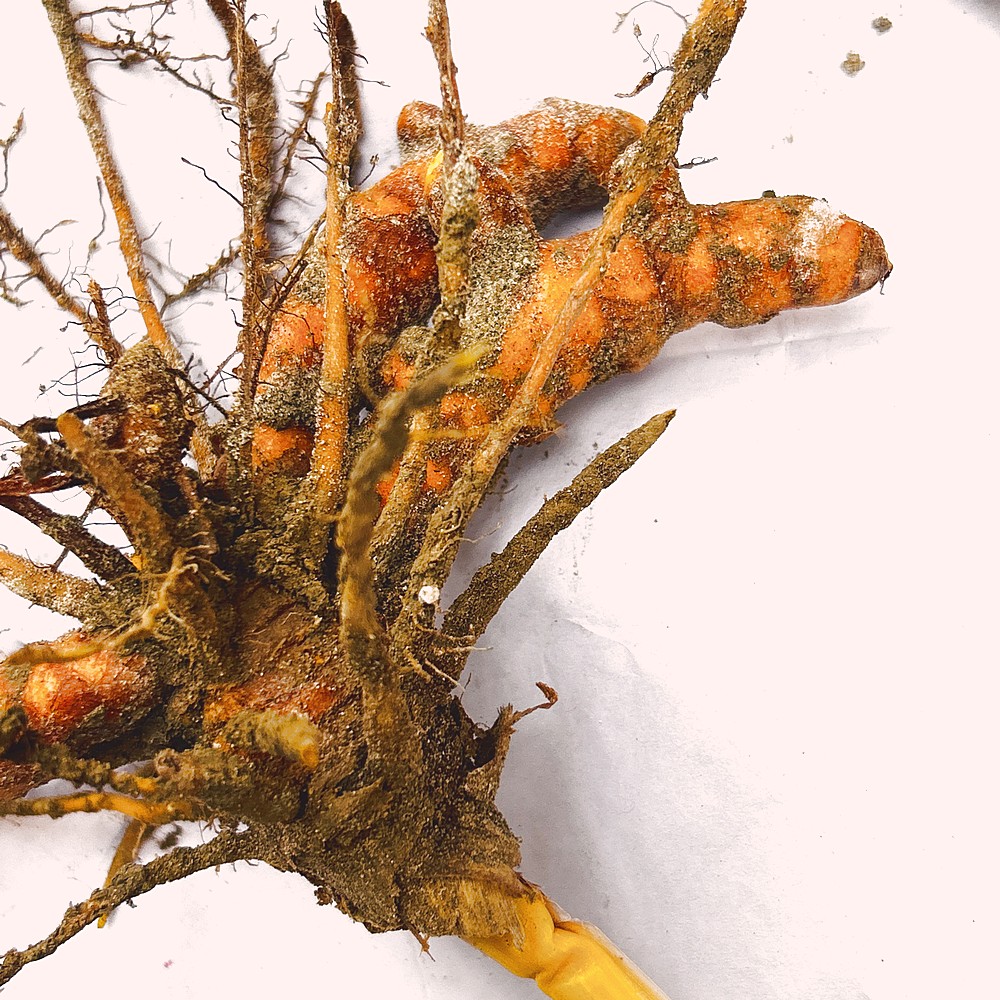
Label: Rhizome Healthy Root